Wallingford Town Hall

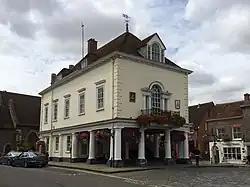
Wallingford Town Hall

Wallingford Town Hall is a municipal building in the Market Place in Wallingford, Oxfordshire, England. The building, which is the meeting place of Wallingford Town Council, is a Grade I listed building.